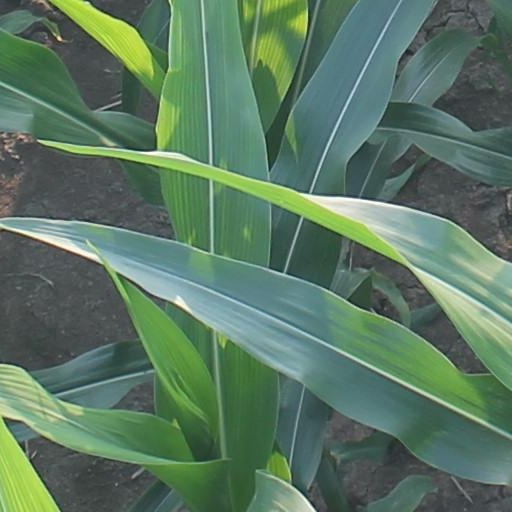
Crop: maize; corn